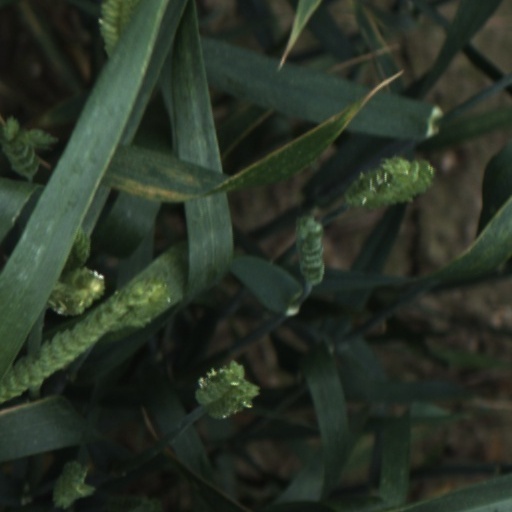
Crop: wheat